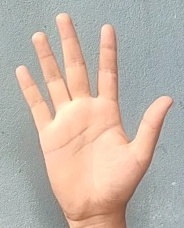
ASL sign: 5